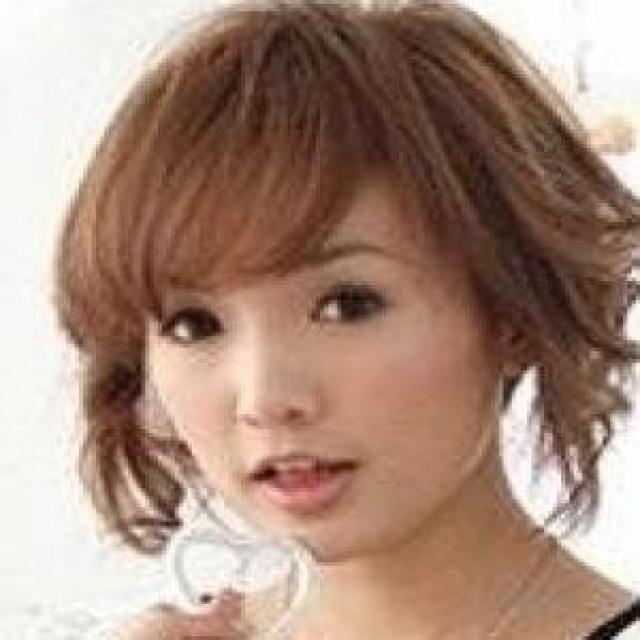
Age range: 13-20